Hamlet Had an Uncle

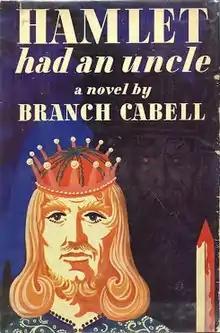
First edition (publ. Farrar & Rinehart)

Hamlet Had an Uncle: A Comedy of Honor is a novel by James Branch Cabell, published in 1940. It is the second book of his trilogy "Heirs and Assigns". Cabell had incubated a 'true version' of the Hamlet story for decades, and based his tale on Saxo Grammaticus, whose epic saga recounts the story of the historical Hamlet, Prince of Jutland, his murder of his father Horvendill, and his rivalry with Wiglek, the Prince of Denmark.